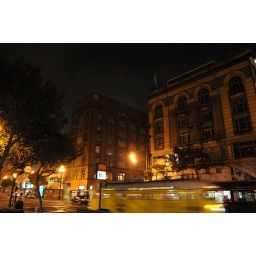
street car in san francisco